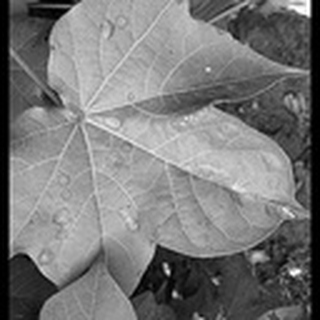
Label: cotton_target_spot